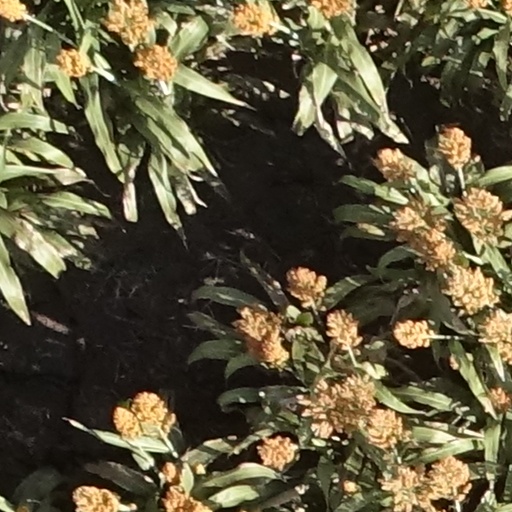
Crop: sorghum